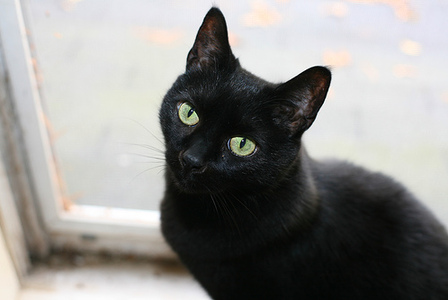
Breed: bombay